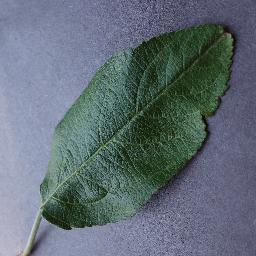
Label: Apple___healthy